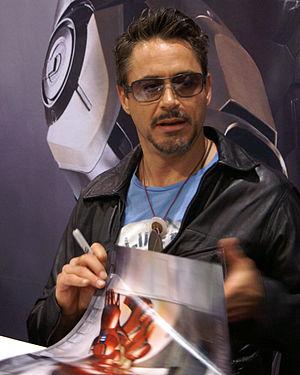
Iron Man est un film américain réalisé par Jon Favreau, sorti en 2008. Il raconte les origines et les débuts du personnage éponyme issu du comics publié par Marvel. Il s'agit de la première étape de l'univers cinématographique Marvel, dont la première partie, appelée « Phase un » s'est terminée en 2012 avec Avengers de Joss Whedon.